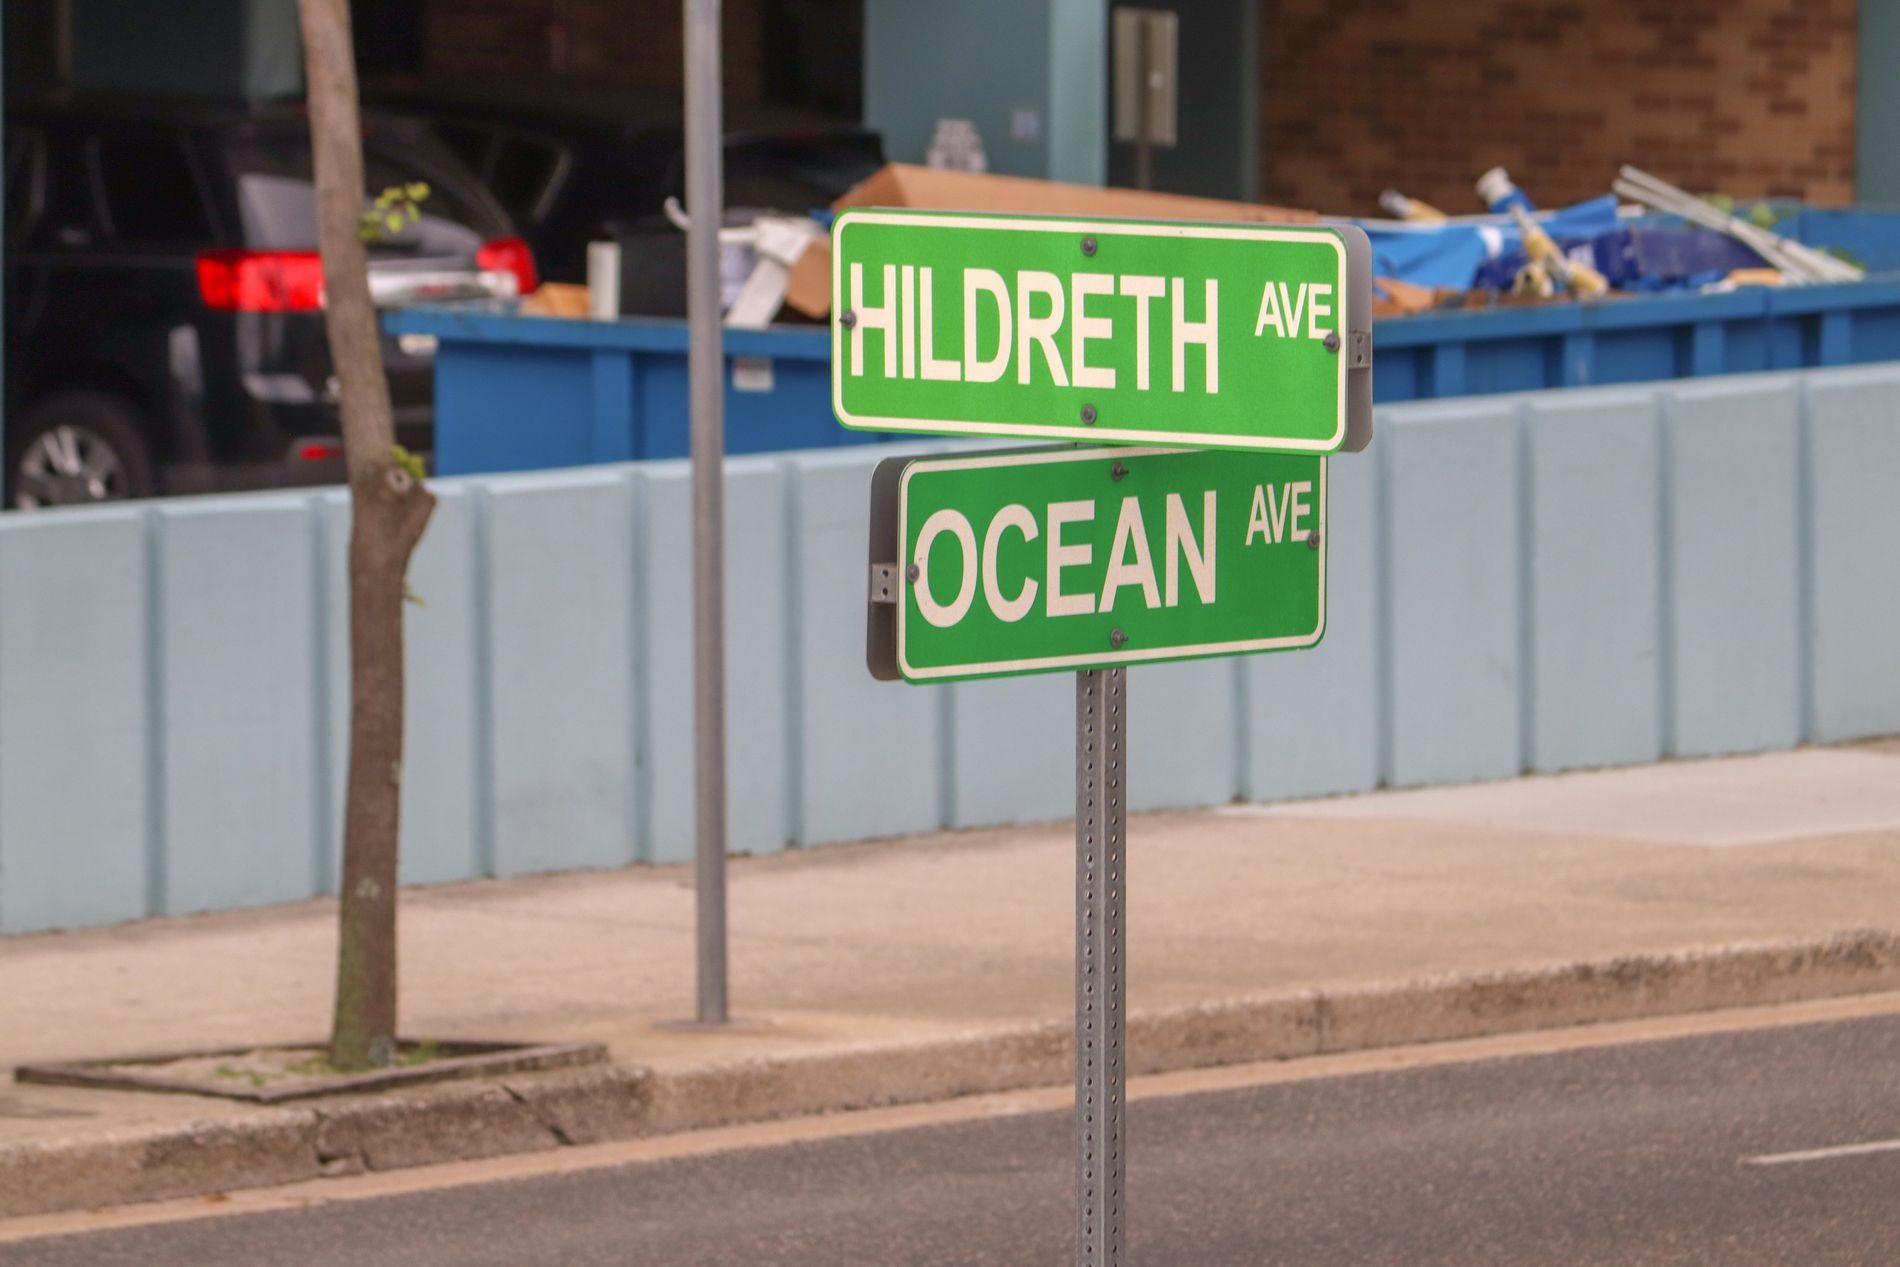
City street
A street scene featuring two intersecting green road signs labeled "HILDRETH AVE" and "OCEAN AVE." The signs are mounted on a metal pole at a street corner. In the background there is a tree trunk ,metal pole, desk drawer, parked cars, and blue rubbish boxes, giving the scene an urban  feel.
It's an eye-level shot of a city street. The image captures a real world scene as it is focusing on the daily routine of the street. There’s a subtle feeling of stillness and routine with no dramatic action or emotion present. The style is documentary or street photography. The color palette is dominated by muted, urban tones of the green and white street signs and the blue and gray in the background. The lighting is natural daylight, the atmosphere is sunny.
Labels: Sign, Symbol, Road Sign, City, Stopsign, Road, Street, Tree, metal pole, Cars, Rubbish, desk drawer, Building, Tree trunk, Road signs, rubbish boxes
Camera: Canon Canon EOS Rebel T7i
Lens: EF-S55-250mm f/4-5.6 IS II, Canon EF-S 55-250mm f/4-5.6 IS II
Aperture: F9
Exposure: 1/200 sec
ISO: 400
Focal length: 250.0 mm